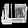
Label: Bag